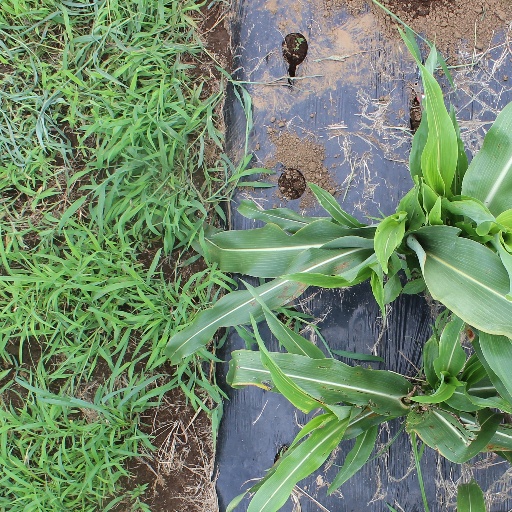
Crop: sorghum